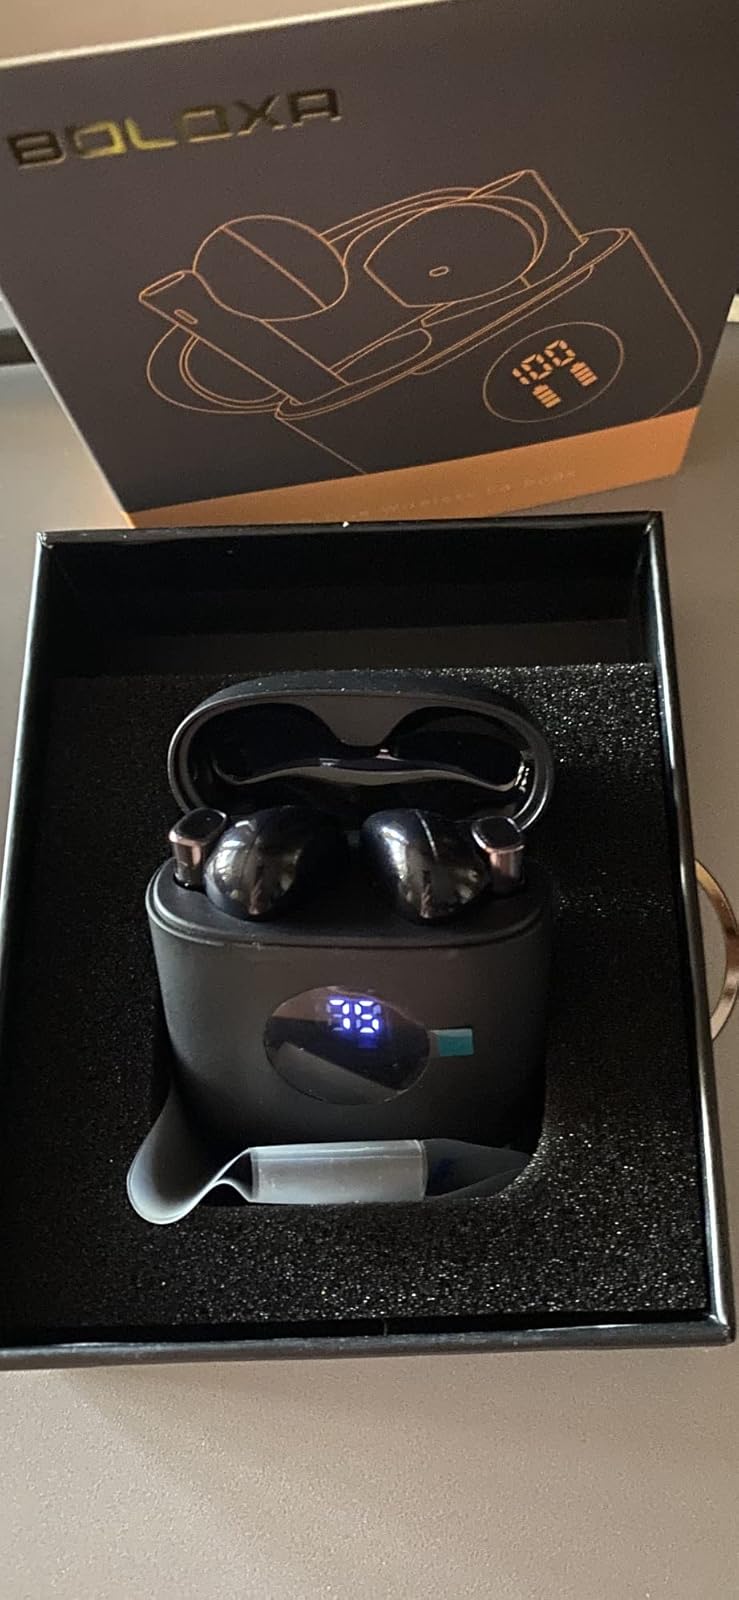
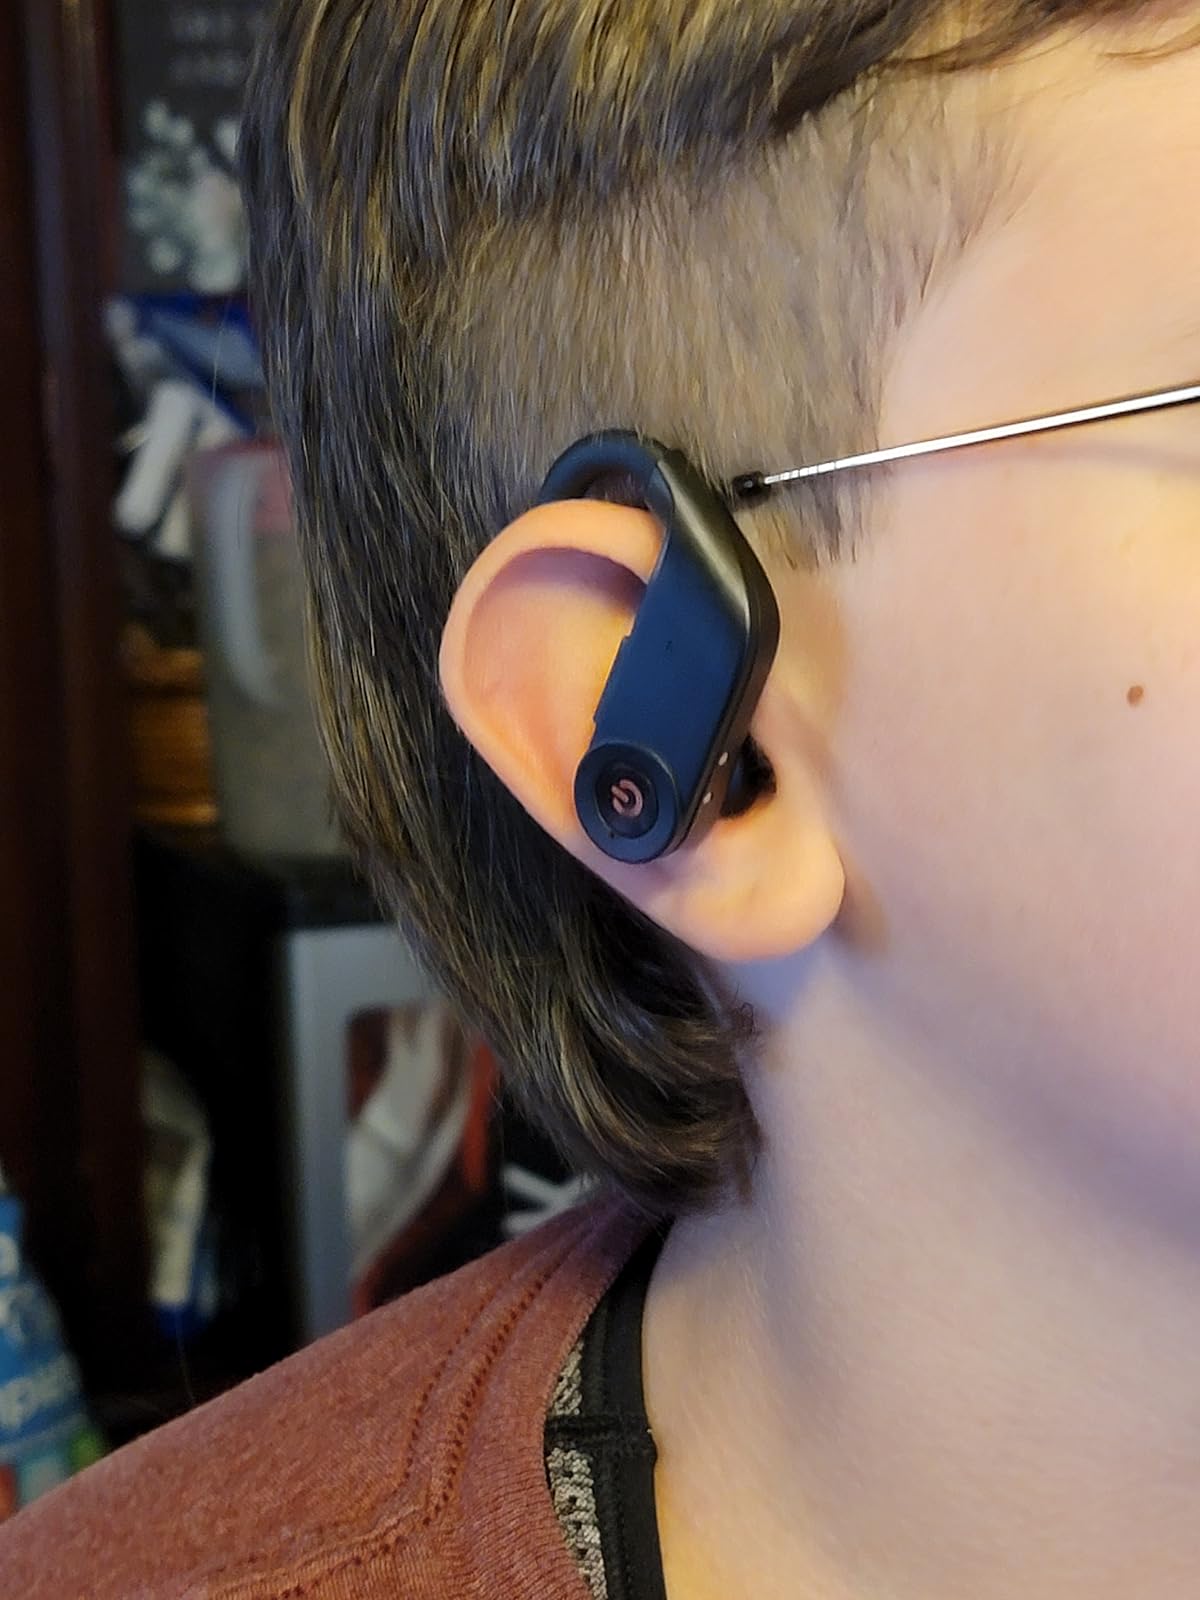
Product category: earbuds
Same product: no